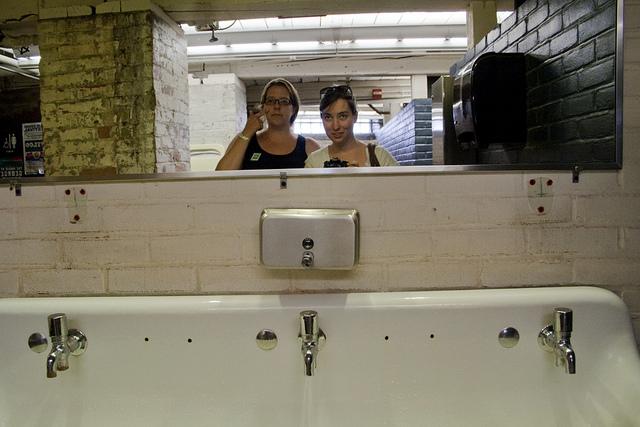
two females standing in front of a mirror